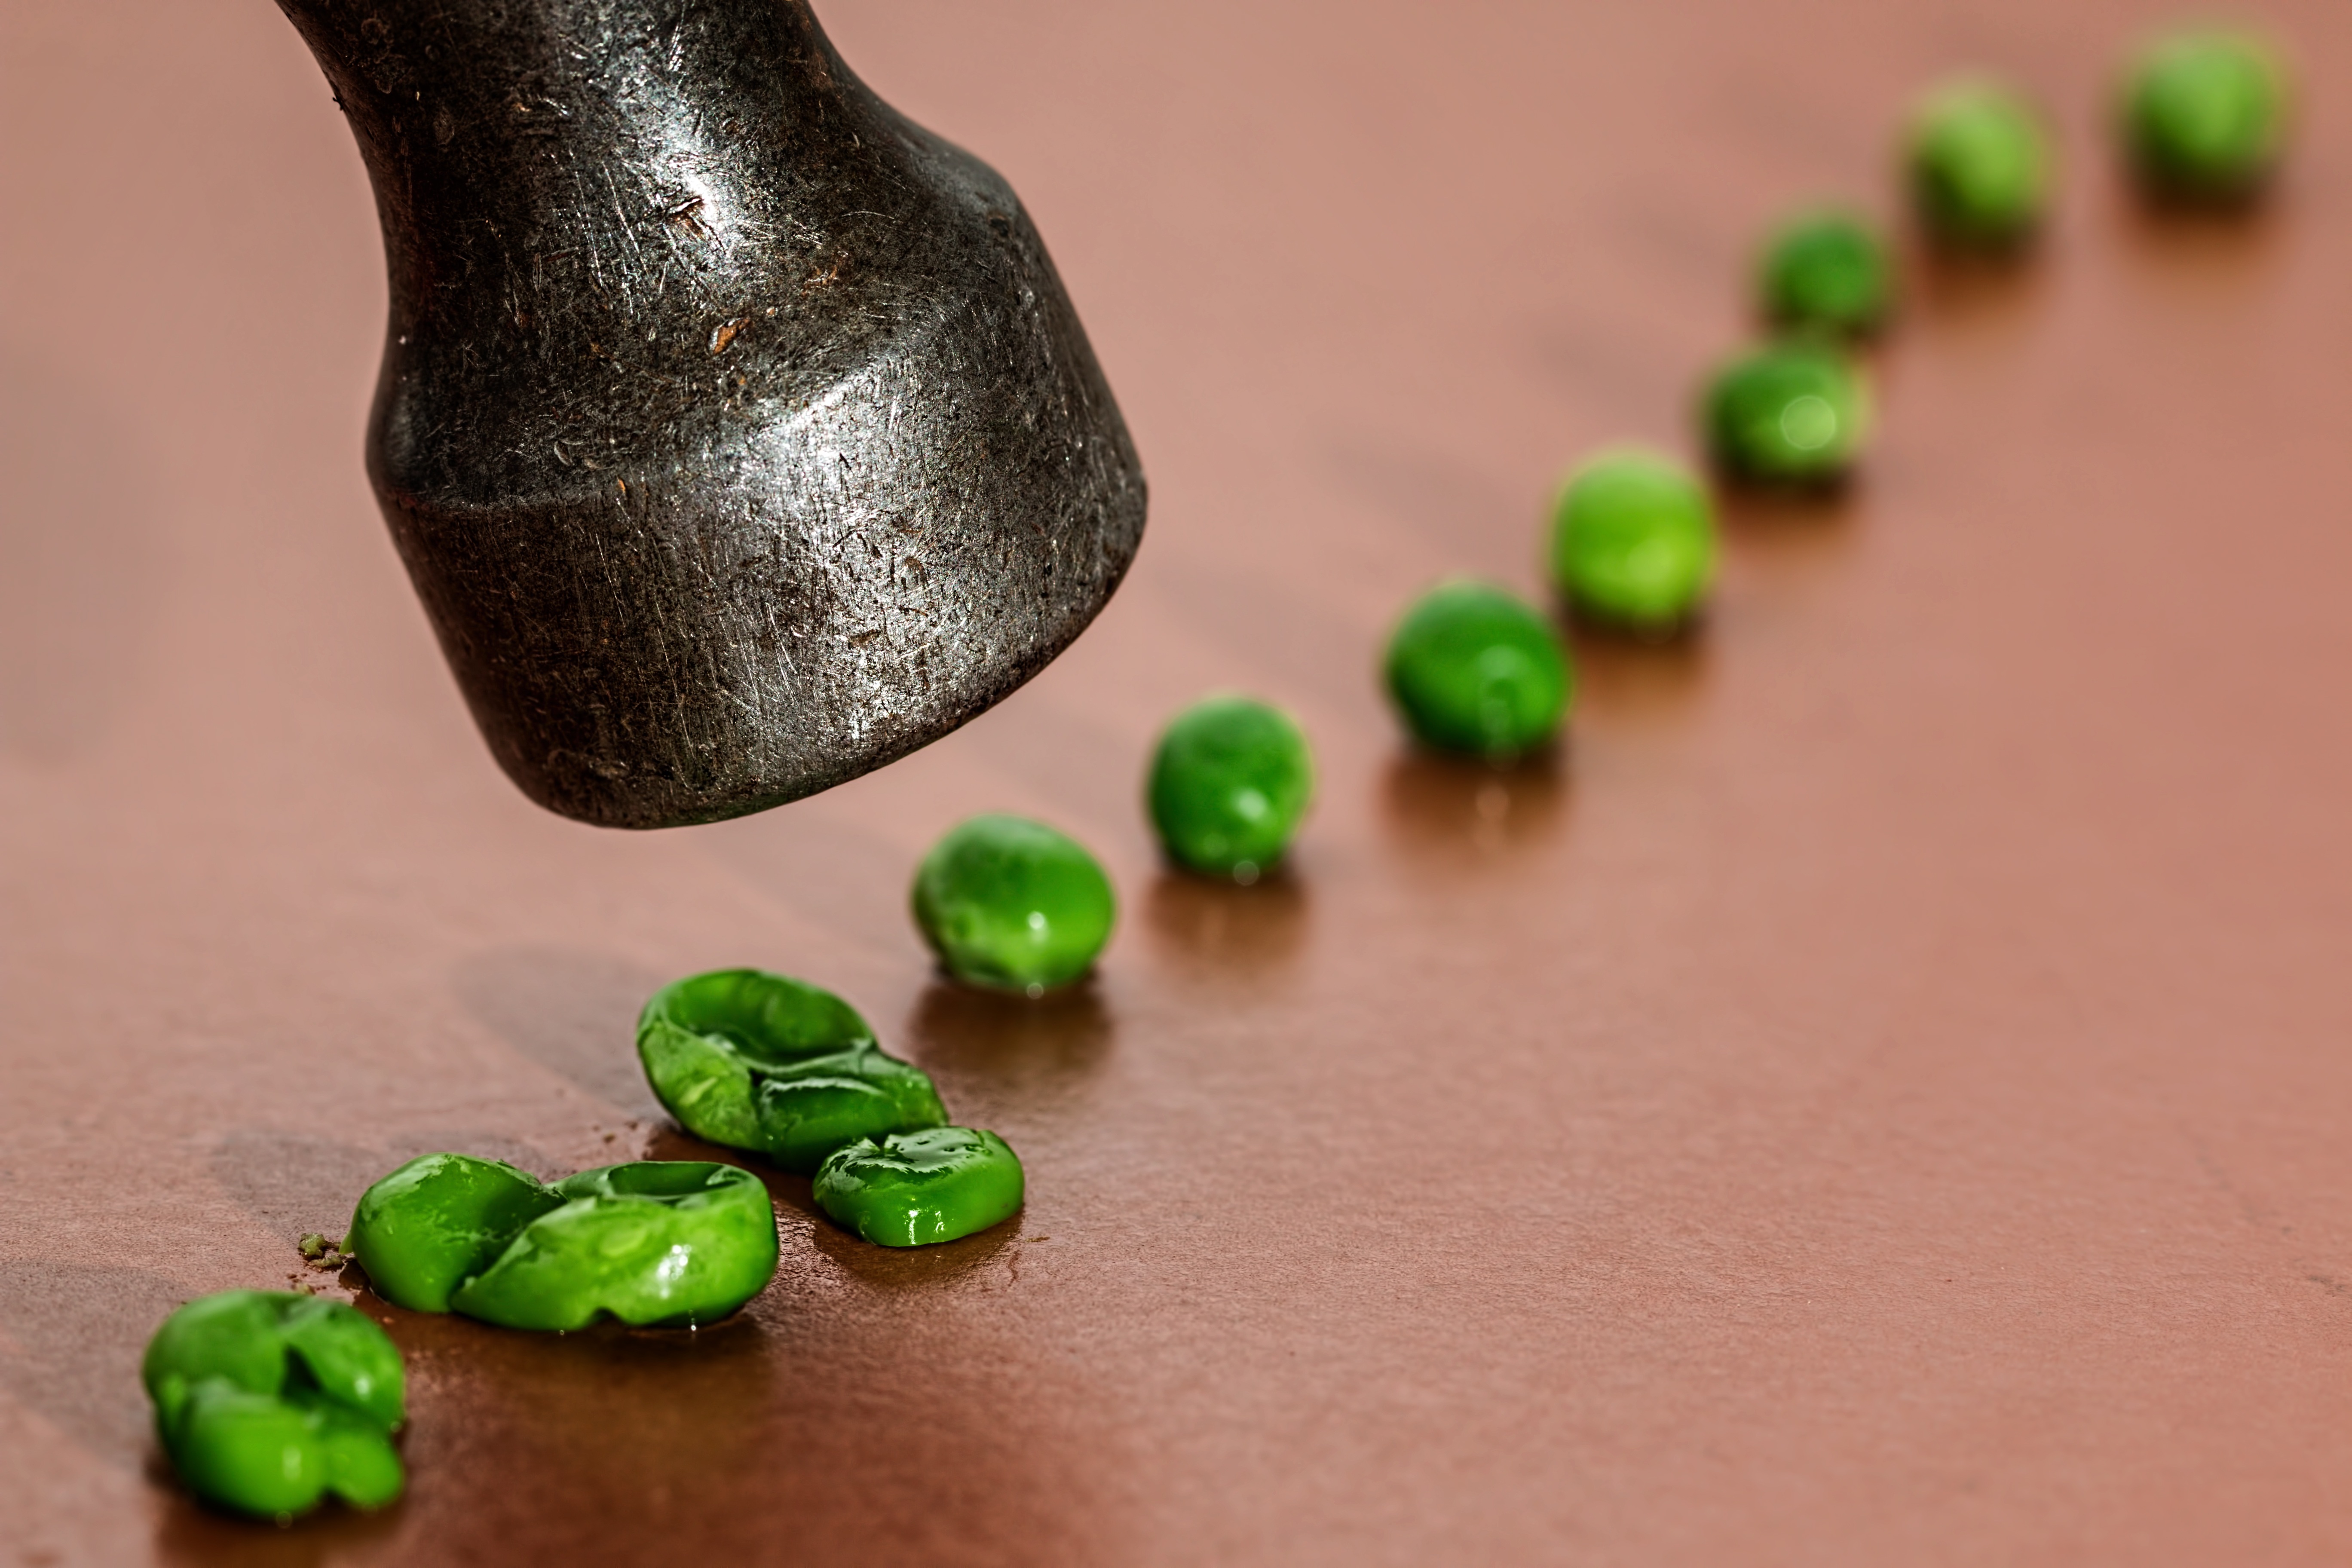
leaf, green, hammer, bead, aggression, squash, jewellery, power, art, fear, pain, attitude, strength, abuse, conflict, gemstone, violence, confrontation, domination, anger, macro photography, terrified, frighten, victim, bullying, hurt, bully, hit, hitting, harassment, threats, injure, flatten, jewelry making, fashion accessory